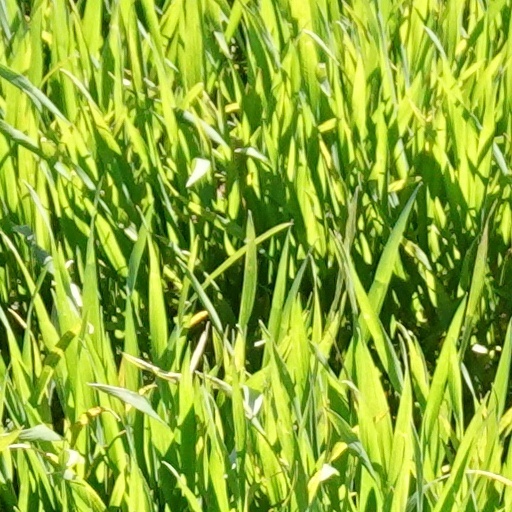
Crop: wheat